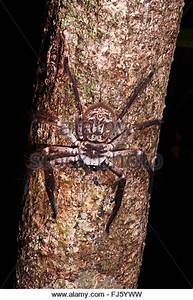
Label: ragno